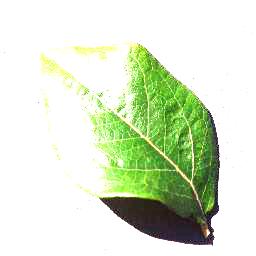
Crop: blueberry
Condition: healthy